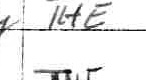
Label: the